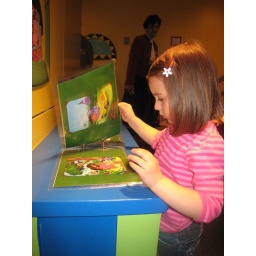
Reading a book in Dora's bedroom at The Children's Museum.